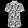
Label: Shirt